Question: Please indicate a possible affordance area of bicycle that can be used for sitting on
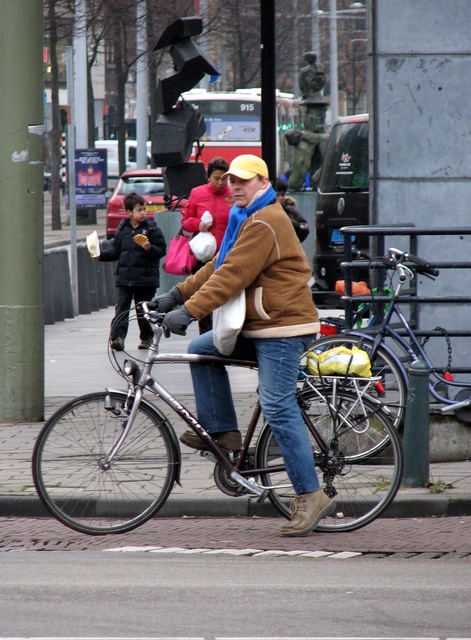
Answer: [254.087, 342.606, 324.417, 365.714]